Liberty (personification)

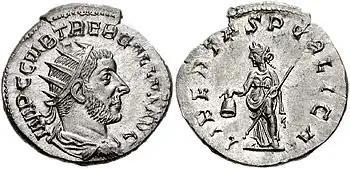
Coin of Trebonianus Gallus (coincidentally with a radiant crown) and "Libertas Publica" holding out a pileus, and carrying her rod. AD 251–253

The ancient Roman goddess Libertas was honored during the second Punic War (218 to 201 BC) by a temple erected on the Aventine Hill in Rome by the father of Tiberius Gracchus. In a highly political gesture, a temple for her was raised in 58 BC by Publius Clodius Pulcher on the site of Marcus Tullius Cicero's house after it had been razed. When depicted as a standing figure, on the reverse of coins, she usually holds out, but never wears, a , the soft cap that symbolised the granting of freedom to former slaves. She also carries a rod, which formed part of the ceremony for manumission. In the 18th century, the turned into the similar Phrygian cap carried on a pole by English-speaking "Liberty" figures, and then worn by Marianne and other 19th-century personifications, as the "cap of liberty".